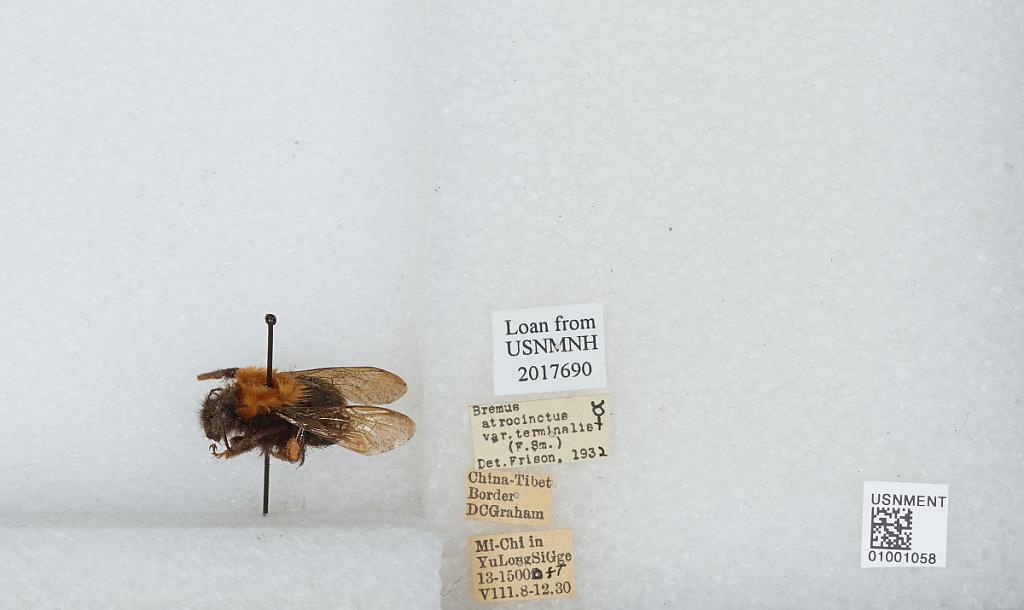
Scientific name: Bombus (Festivobombus) festivus Smith
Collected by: D. Graham
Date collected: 1930-8-8
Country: China
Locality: Mi-Chi in Yu Long Si Gge
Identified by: Frison